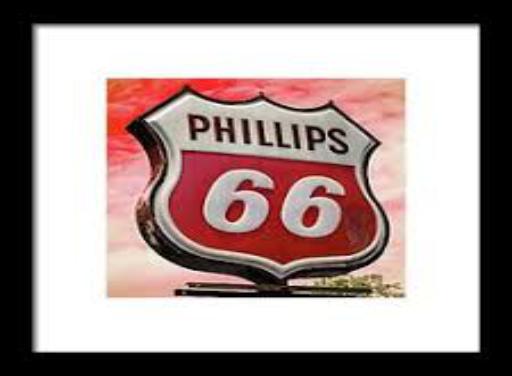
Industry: Transportation